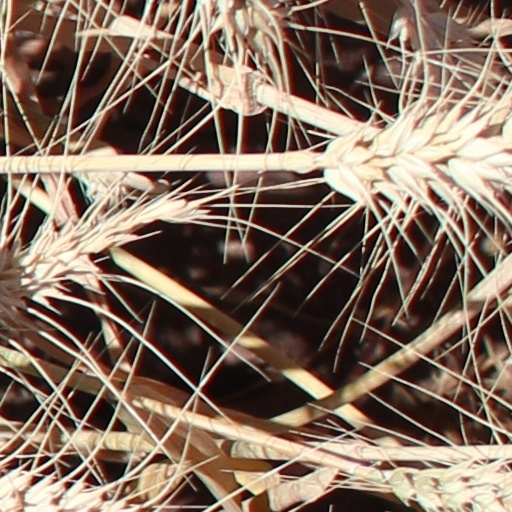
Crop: wheat